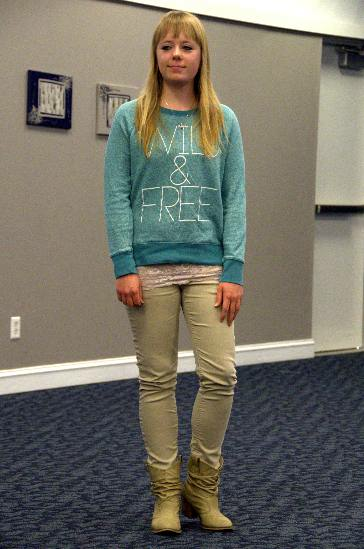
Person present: Yes